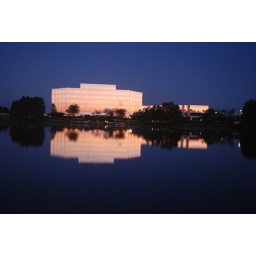
This office building in Flowood Miss. lives up to its name.